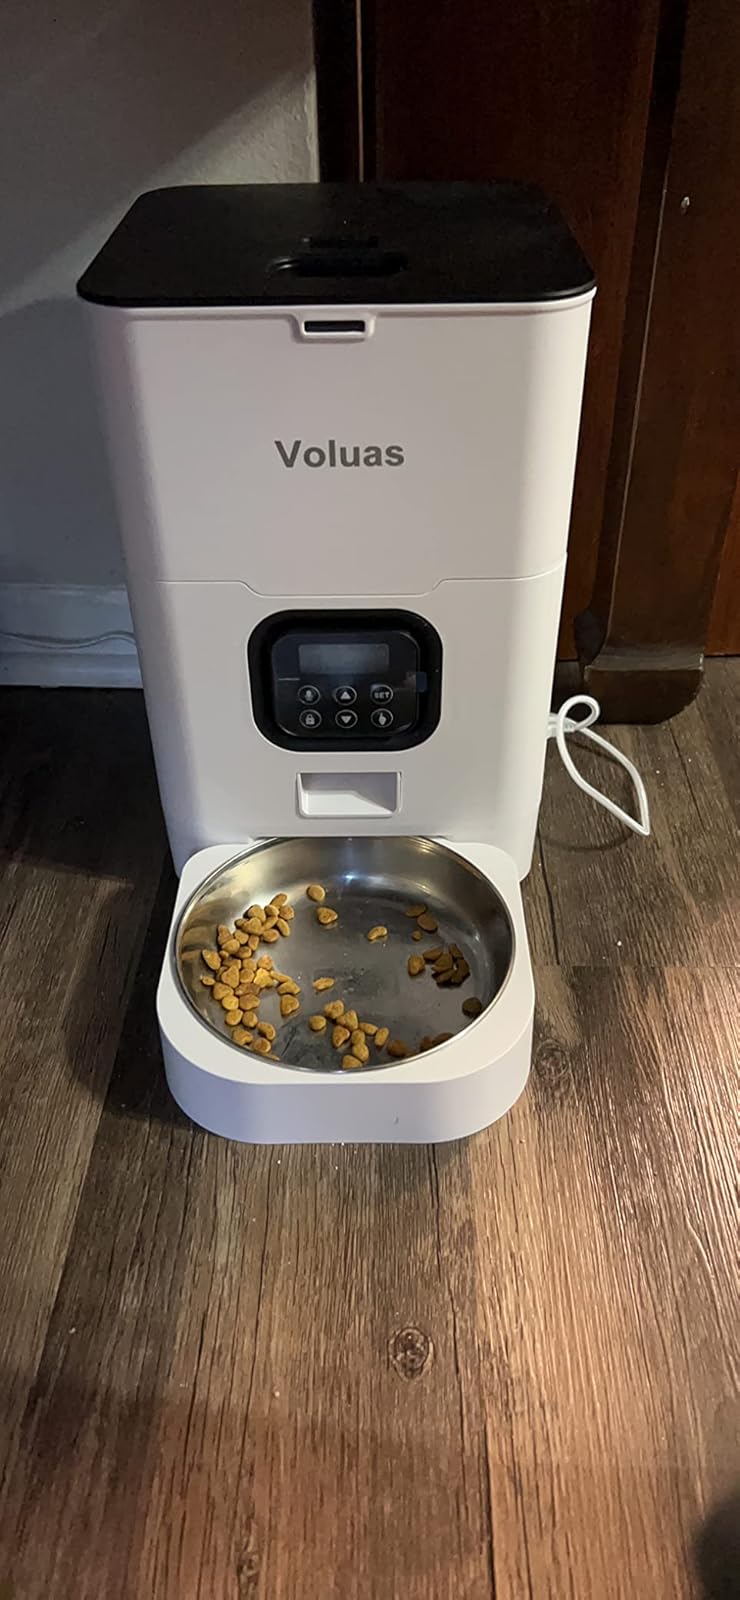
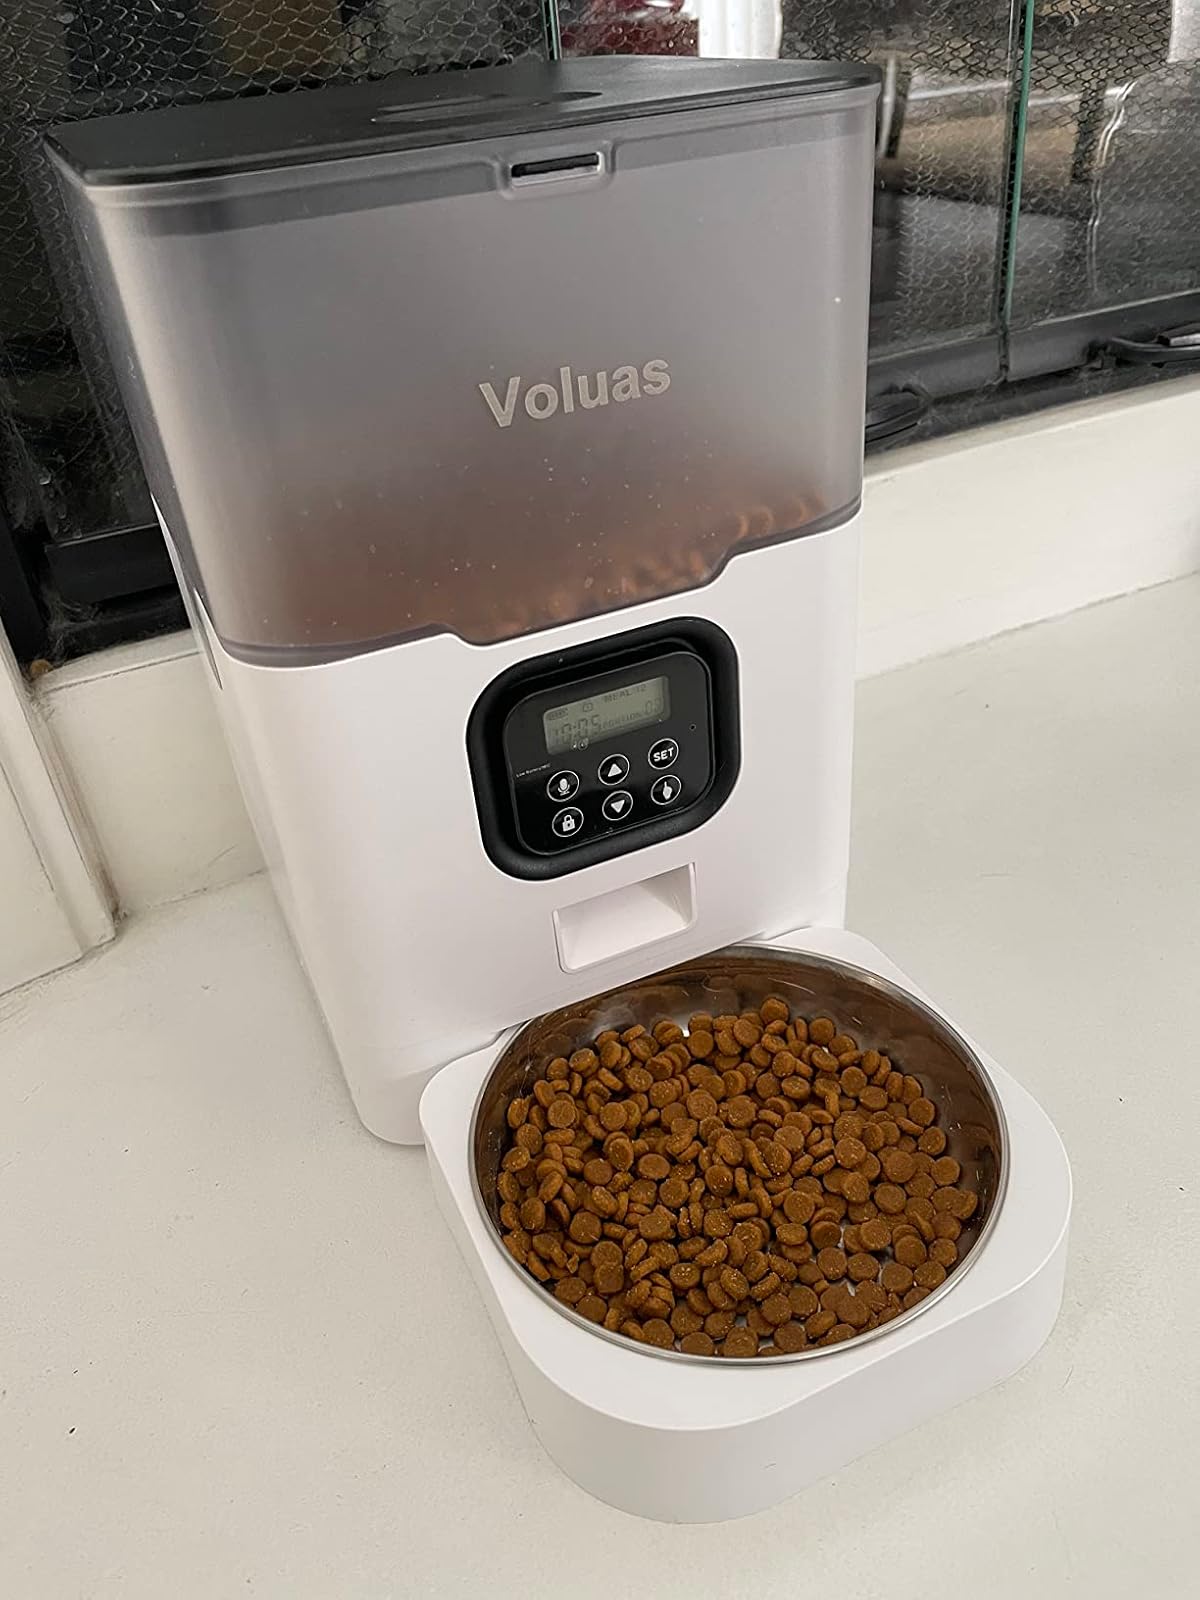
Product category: items_feeder
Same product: no